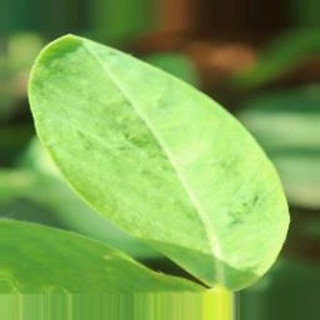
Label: healthy_groundnut